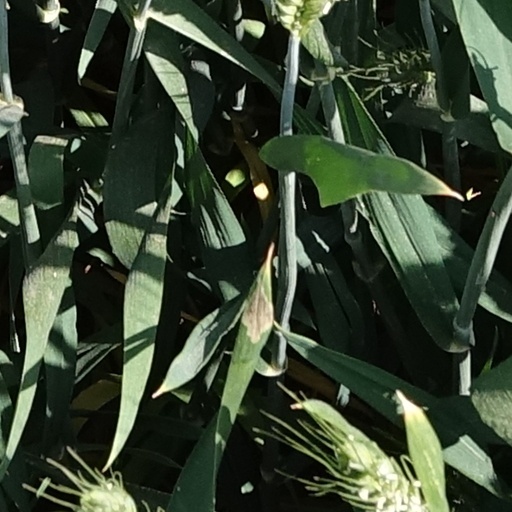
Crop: wheat